John Henry Hopkins

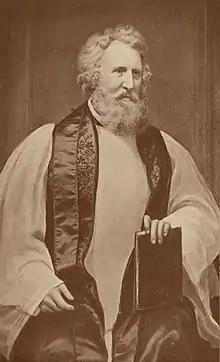

John Henry Hopkins (January 30, 1792 – January 9, 1868) was the first bishop of Episcopal Diocese of Vermont and the eighth Presiding Bishop of the Episcopal Church in the United States of America. He was also an artist (in both watercolor and oils), a lawyer, an ironmonger, a musician and composer, a theologian, and an architect who introduced Gothic architecture into the United States.